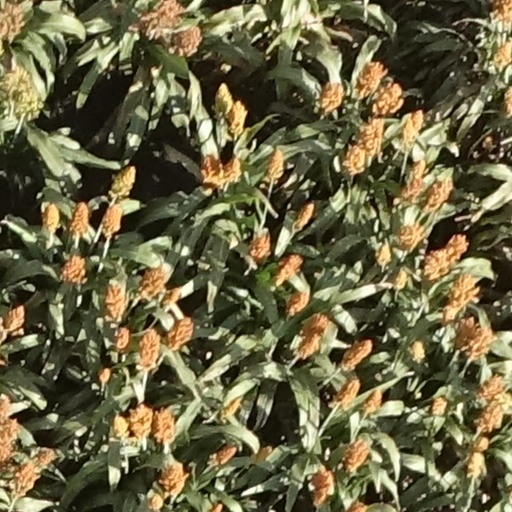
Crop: sorghum